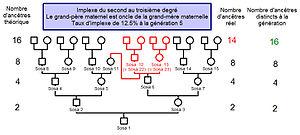
Exemple d'implexe croisant les générations
Un implexe dans un arbre généalogique est un même ancêtre apparaissant à plusieurs endroits de l’arbre. La notion se rattache à celle de consanguinité définie par le droit canonique puis par le Code civil, mais l'évolution de la génétique ayant donné un sens tout différent à ce terme, il est préférable de ne pas l’utiliser.